Inauguration of Mauricio Macri

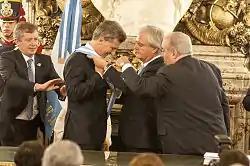
Macri during his inauguration

The inauguration of Mauricio Macri as the 57th president of Argentina took place on 10 December 2015. It followed a rocky presidential transition and a dispute over ceremonial protocol between outgoing president Cristina Fernández de Kirchner and president-elect Mauricio Macri.The event preceded the Kirchner's own inauguration on 10 December 2015 and succeeded by the Alberto Fernández' inauguration on 10 December 2019.